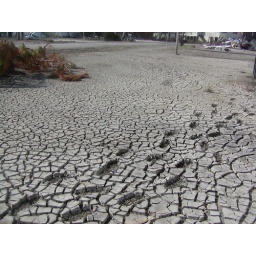
Mud and sand in the street